Witch hunt

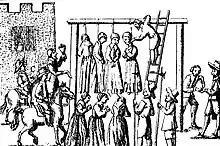
An image of suspected witches being hanged in England, published in 1655

Another important element of the persecution of witches were denunciations. "In England, most of the accusers and those making written complaints against witches were women." Informers did not have to be revealed to the accused, which was important for the success of the witch trials. In practice, appeals were made to other witnesses to the crimes, so that the first informer was followed by others. In the event of a conviction, the informer sometimes received a third of the accused's assets, but at least 2 guilders. A well-known and well-documented example is the case of Katharina Kepler, the mother of the astronomer Johannes Kepler, for being in a pact with the devil and using witchcraft. In 1615, she was called a witch by a female neighbor in the duchy of Württemberg following a dispute with her of having given her a bitter drink that had made her ill. She was held captive for over a year and threatened with torture, but was finally acquitted thanks to her son's efforts.